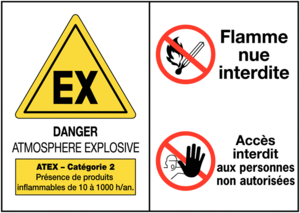
Panneau de signalisation présent dans les zone ATEX. Prévient du danger, de l'interdiction de flamme et de personnes non-autorisées
La réglementation ATEX est issue de deux directives européennes.